Claude de Forbin

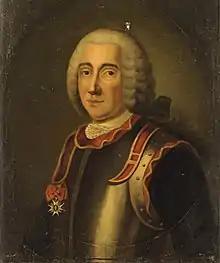
Portrait of Claude de Forbin by Antoine Graincourt, 18th century, Musée de la Marine.

Claude, comte de Forbin-Gardanne (6 August 1656 – 4 March 1733) was a French Navy officer, nobleman and diplomat. From 1685 to 1688, he led a diplomatic mission to the Ayutthaya Kingdom. He became governor of Bangkok and a general in the Siamese army, and left Siam shortly before King Narai fell ill and was deposed by the 1688 coup d'état. Returning to Europe, he got involved in the Nine Years' War and the War of the Spanish Succession.